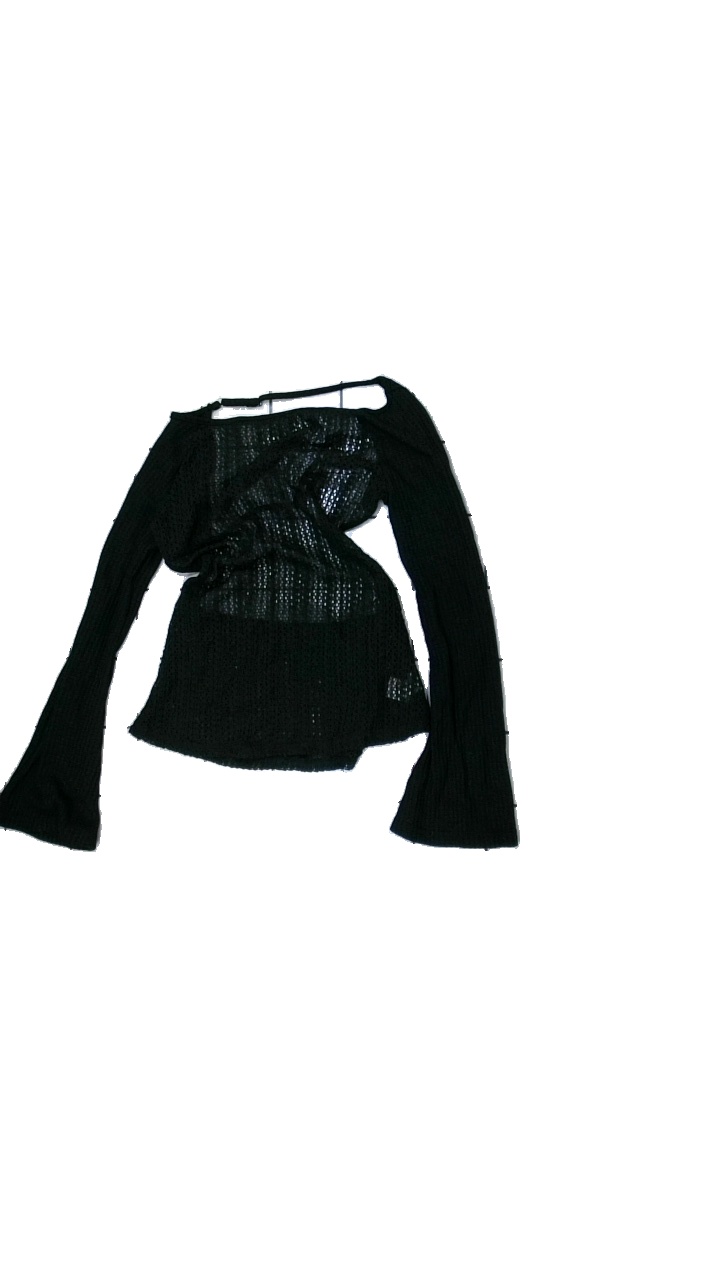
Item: Top (Ladies)
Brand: Shein
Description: black knitted top with open back
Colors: Black
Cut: Regular
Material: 100% Polyester
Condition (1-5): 5
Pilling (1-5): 5
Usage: Reuse
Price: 50-100